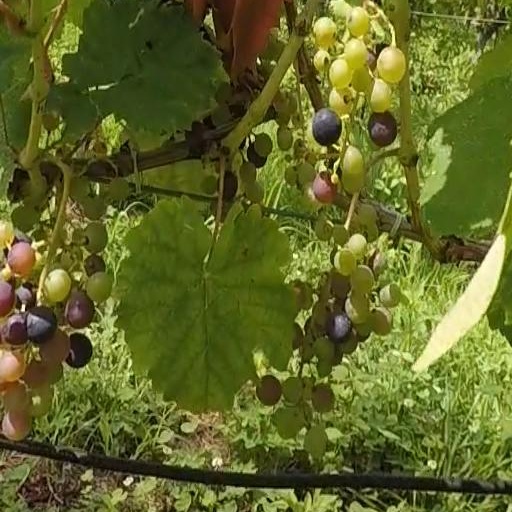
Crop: grape